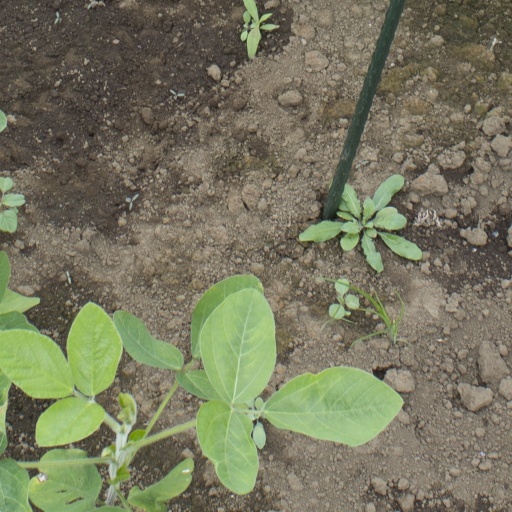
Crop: soybean